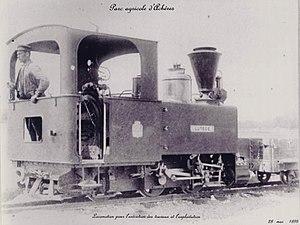
Locotracteur de la voie Decauville dans le parc agricole d'Achères
Aimé Bonna, né le 15 février 1855 à Anor et mort le 18 novembre 1930 à Achères, est un ingénieur et entrepreneur français. Il est surtout connu en tant qu’inventeur du tuyau en béton armé.